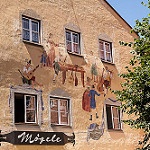
Scene: Outdoor